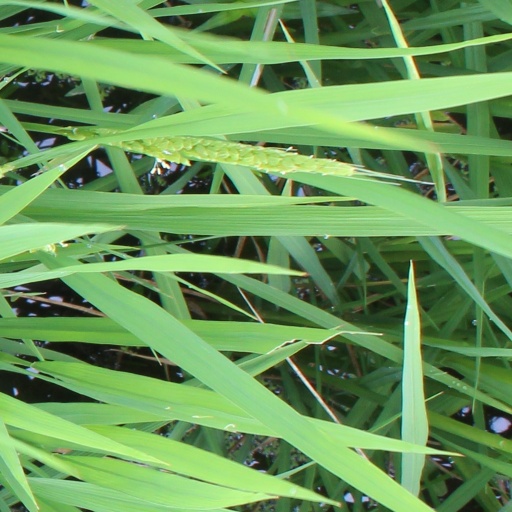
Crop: rice